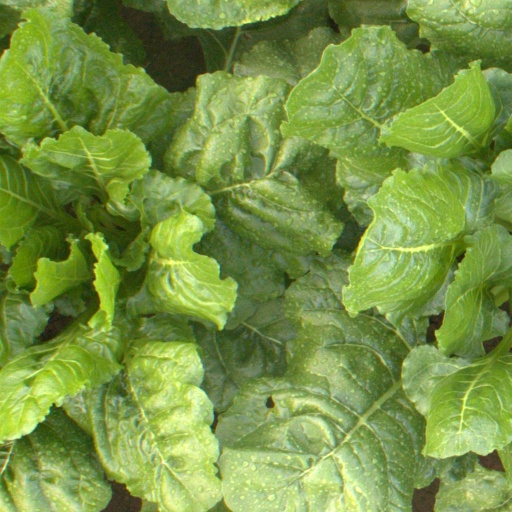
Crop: sugar beet